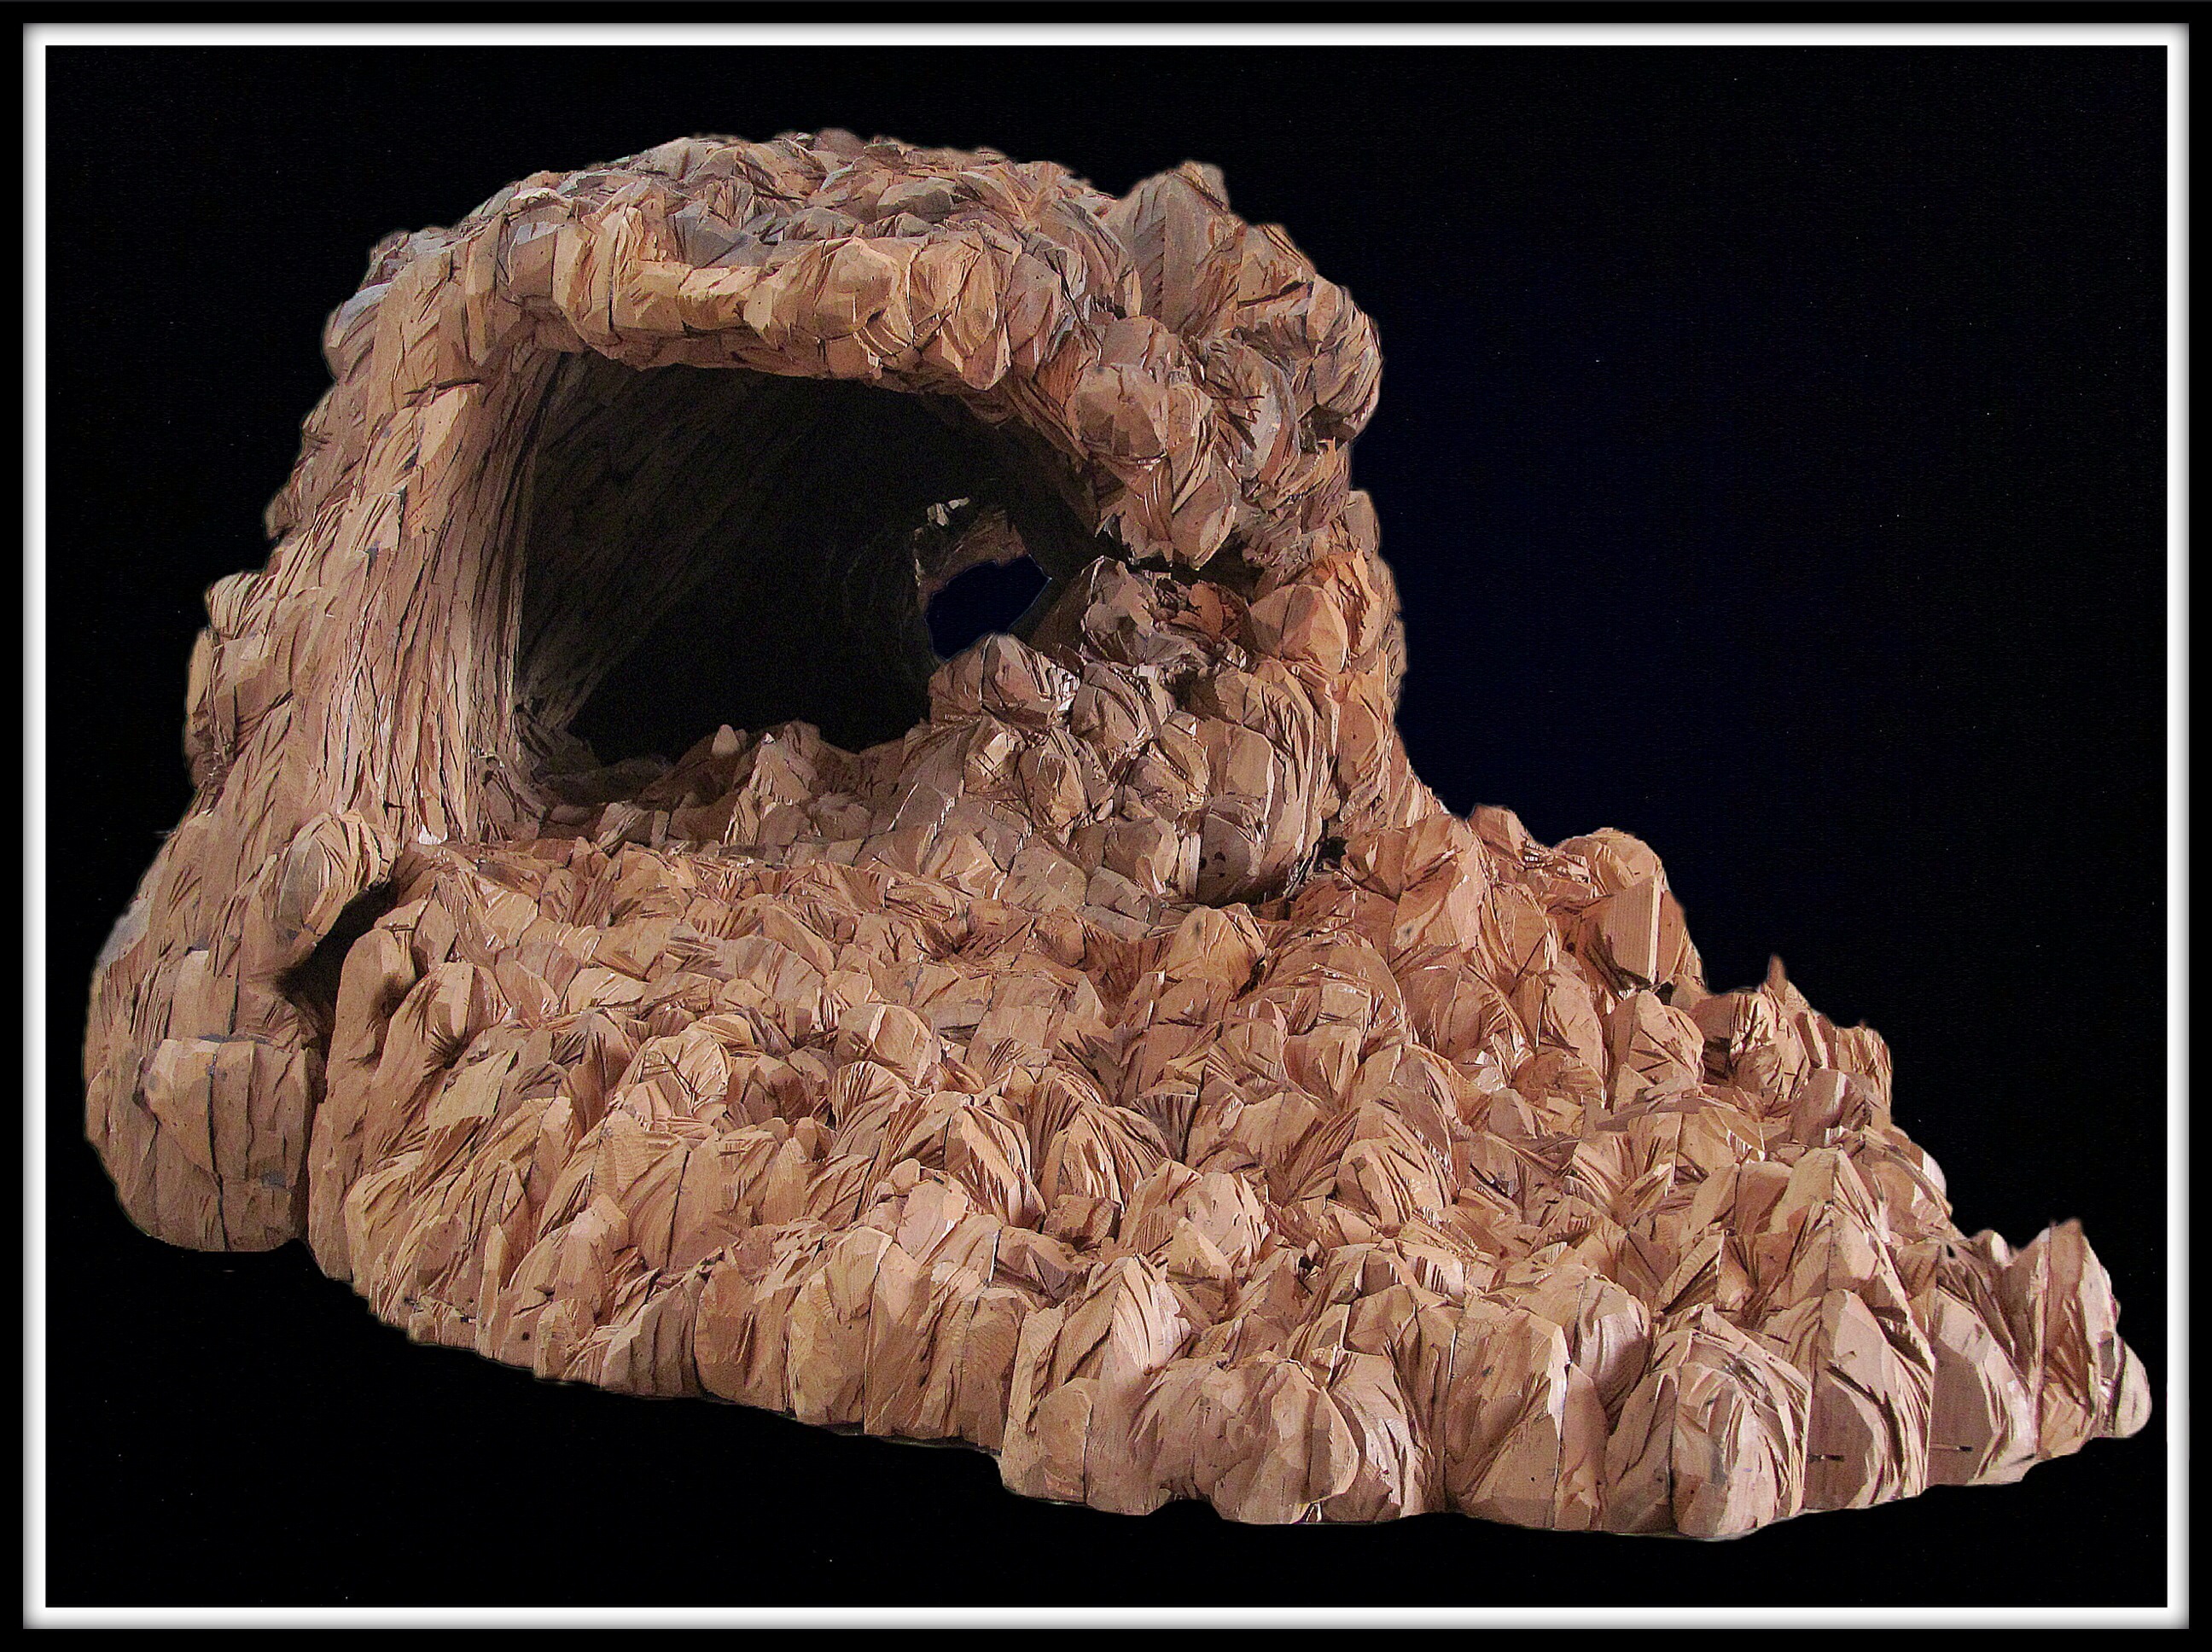
wood, human body, sculpture, art, digitalart, organ, carving, amazingphoto, artonflickr